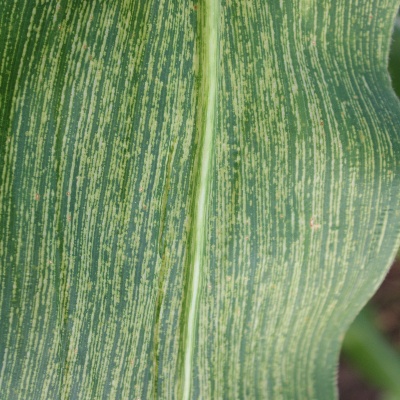
Crop: Maize
Condition: streak virus